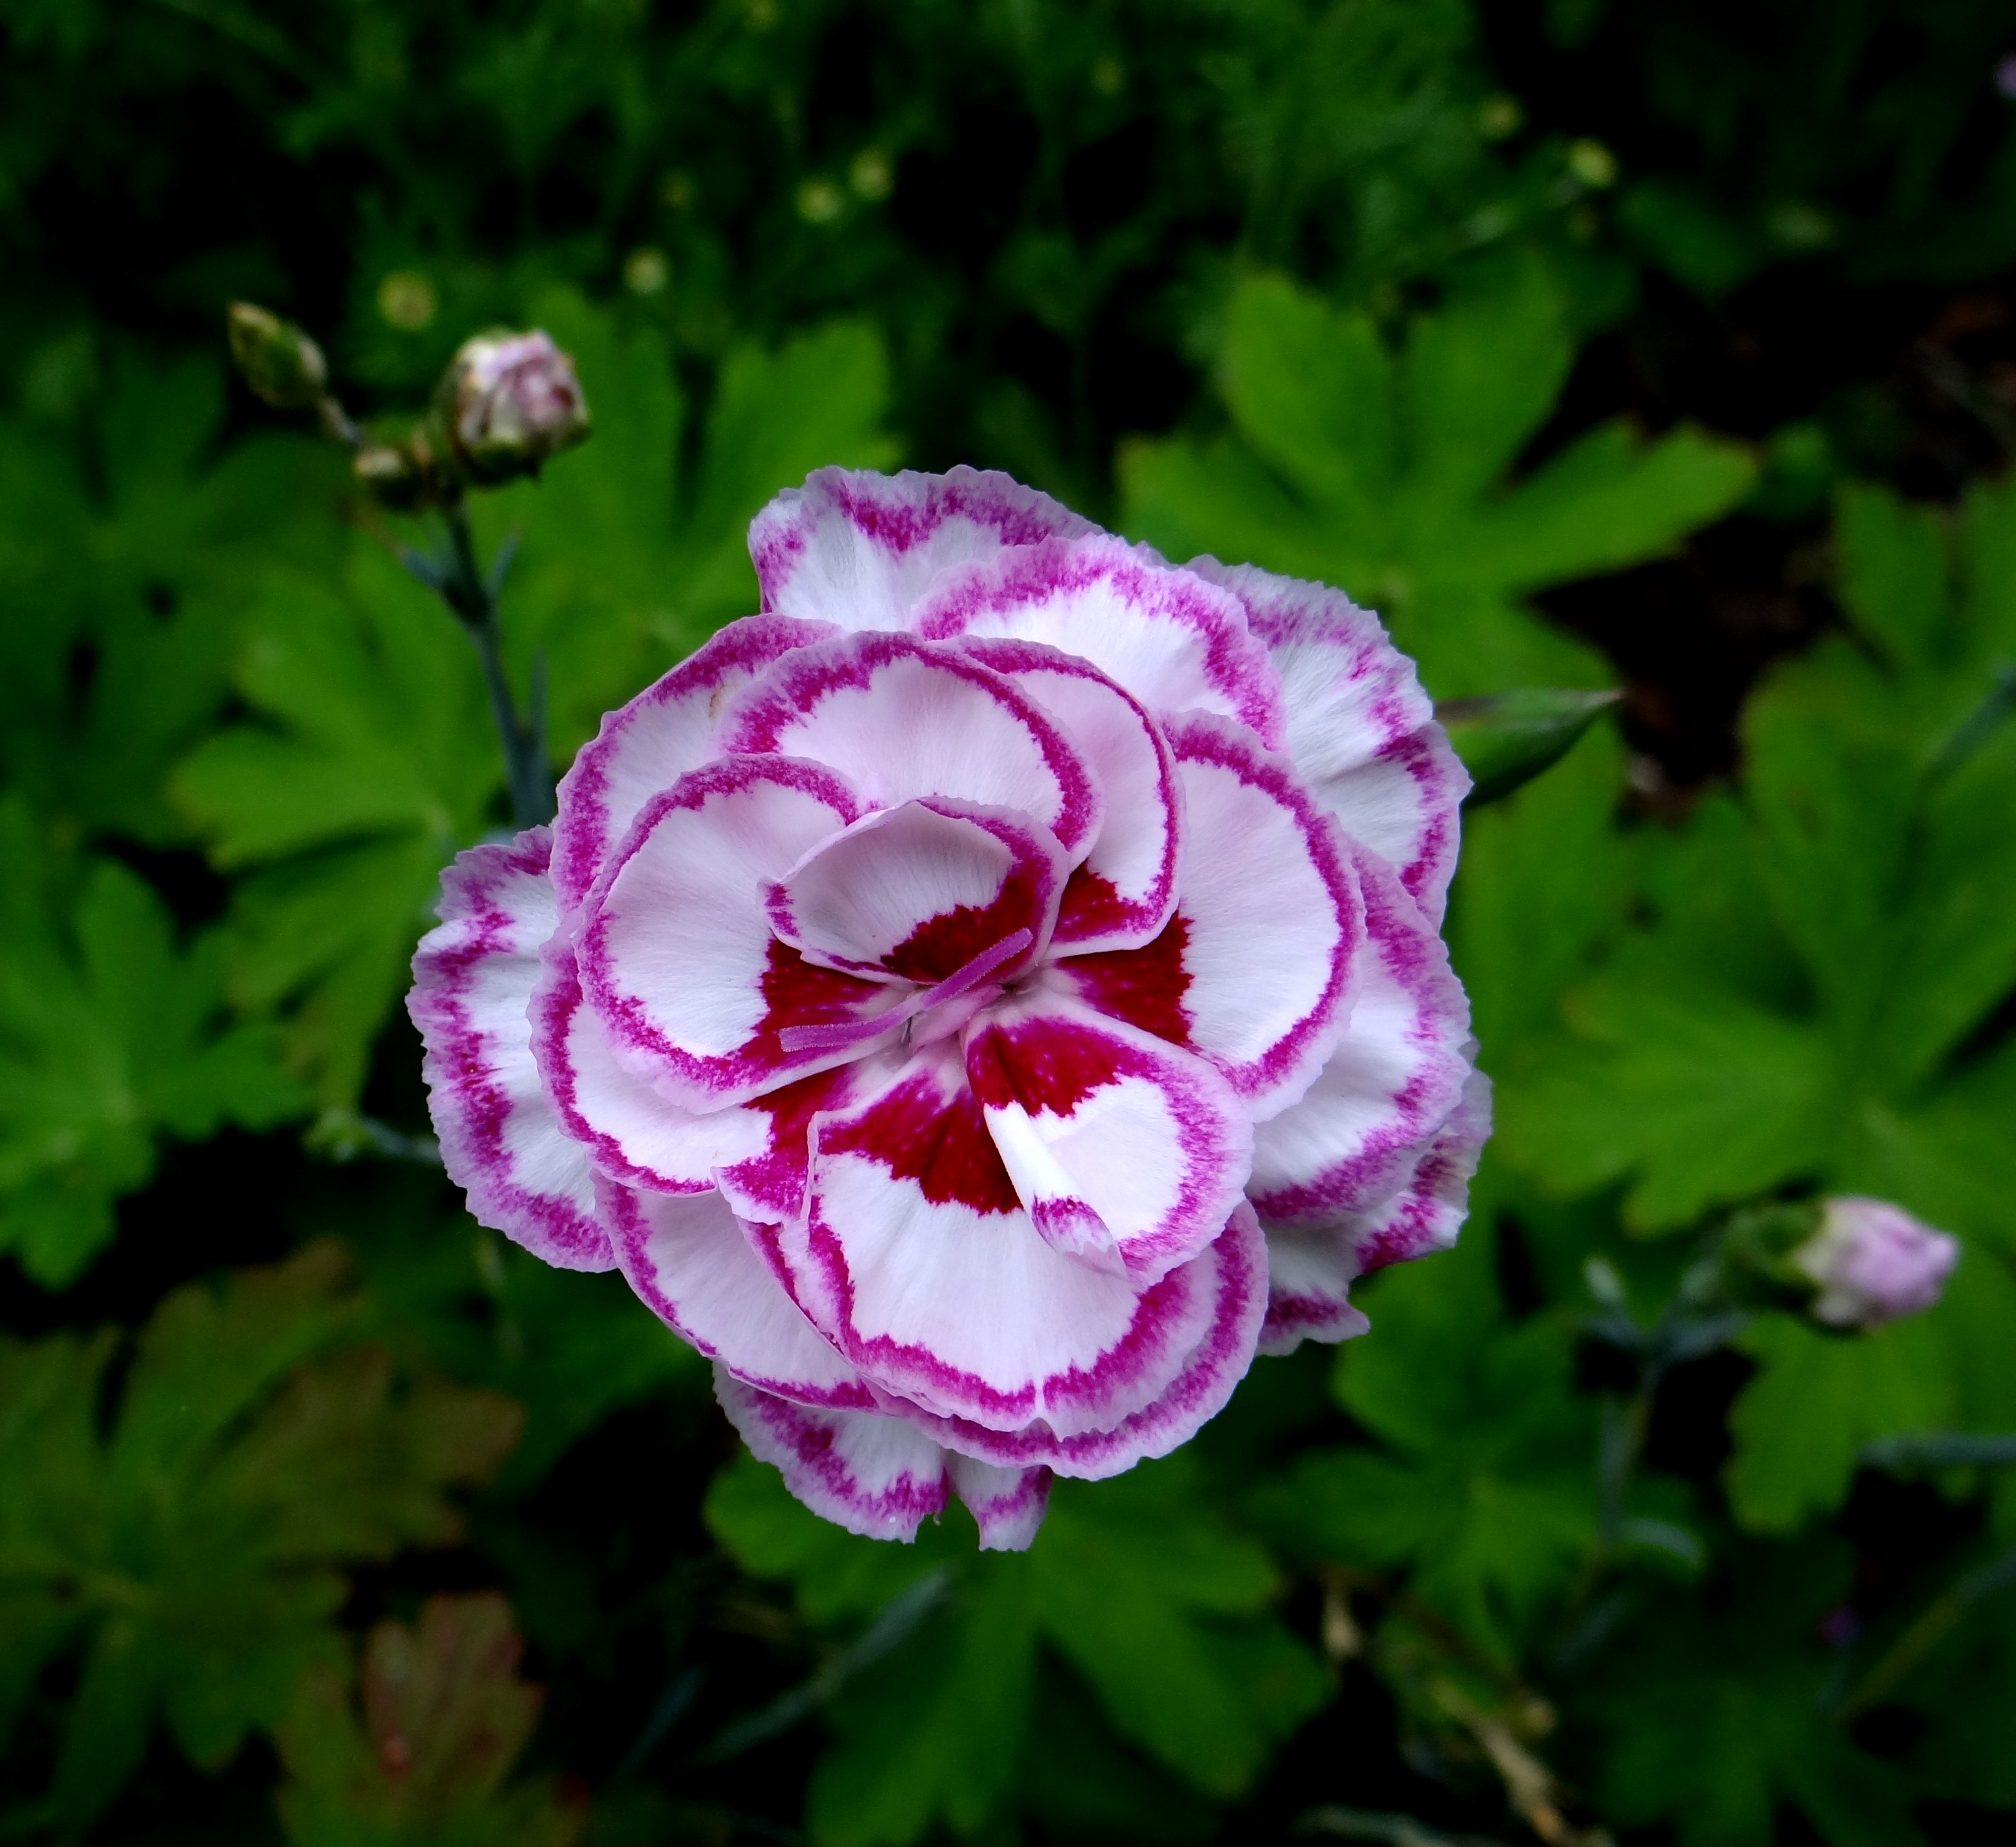
plant, flower, petal, rose, botany, flora, wildflower, flowers, geranium, carnation, dianthus, flowering plant, rose family, annual plant, land plant, geraniales, gran's favourite, white laced carnation